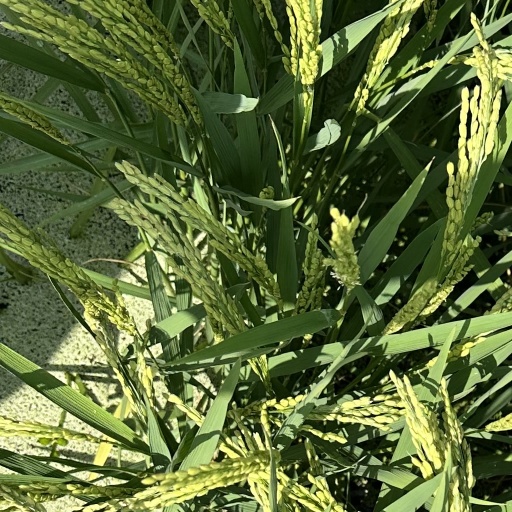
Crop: rice